Bulimba Reach

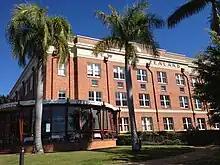
Mactaggarts Woolstore, viewed from the river, 2012

The CityCat services all of these ferry terminals along the Brisbane River. A cross-river ferry service also operates between Bulimba and Hawthorne ferry wharves.